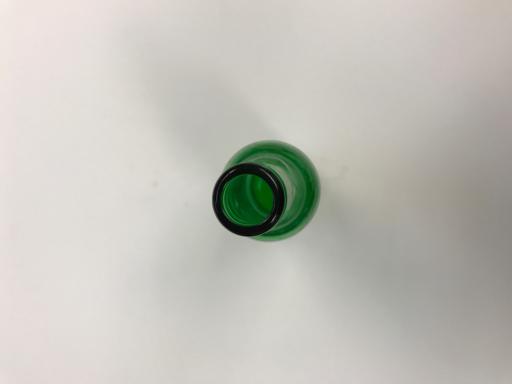
Label: glass